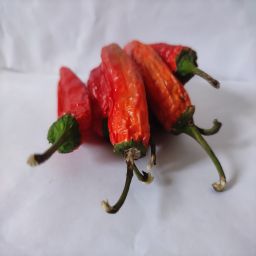
Crop: New Mexico Green Chile
Quality: Dried